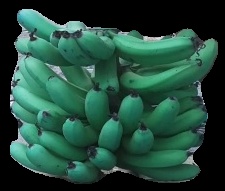
Variety: pachbale
Grade: grade3